James Harithas

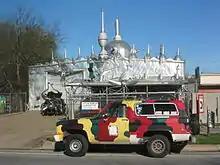
ArtCarMuseum

With Ann, Harithas founded the Art Car Museum, aka "Garage Mahal", in 1998. The private, not-for-profit arts center is dedicated to contemporary art. The museum's mission is to serve as "an exhibition forum for local, national and international artists with an emphasis on art cars, other fine arts and artists that are rarely, if ever, acknowledged by other cultural institutions."